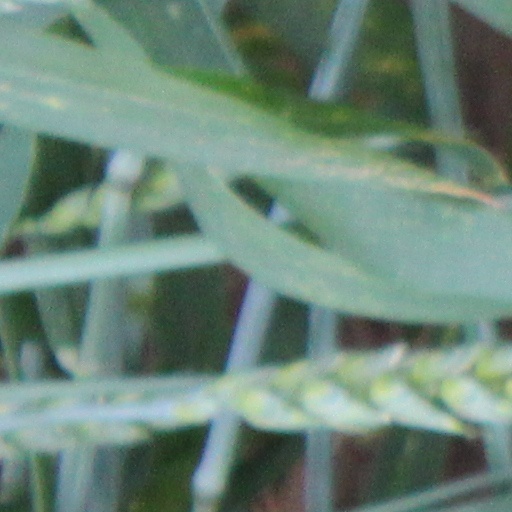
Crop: wheat